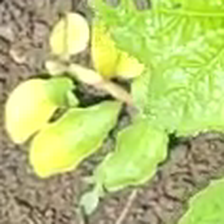
Weed species: Kena_(Commplina_benghalensio)